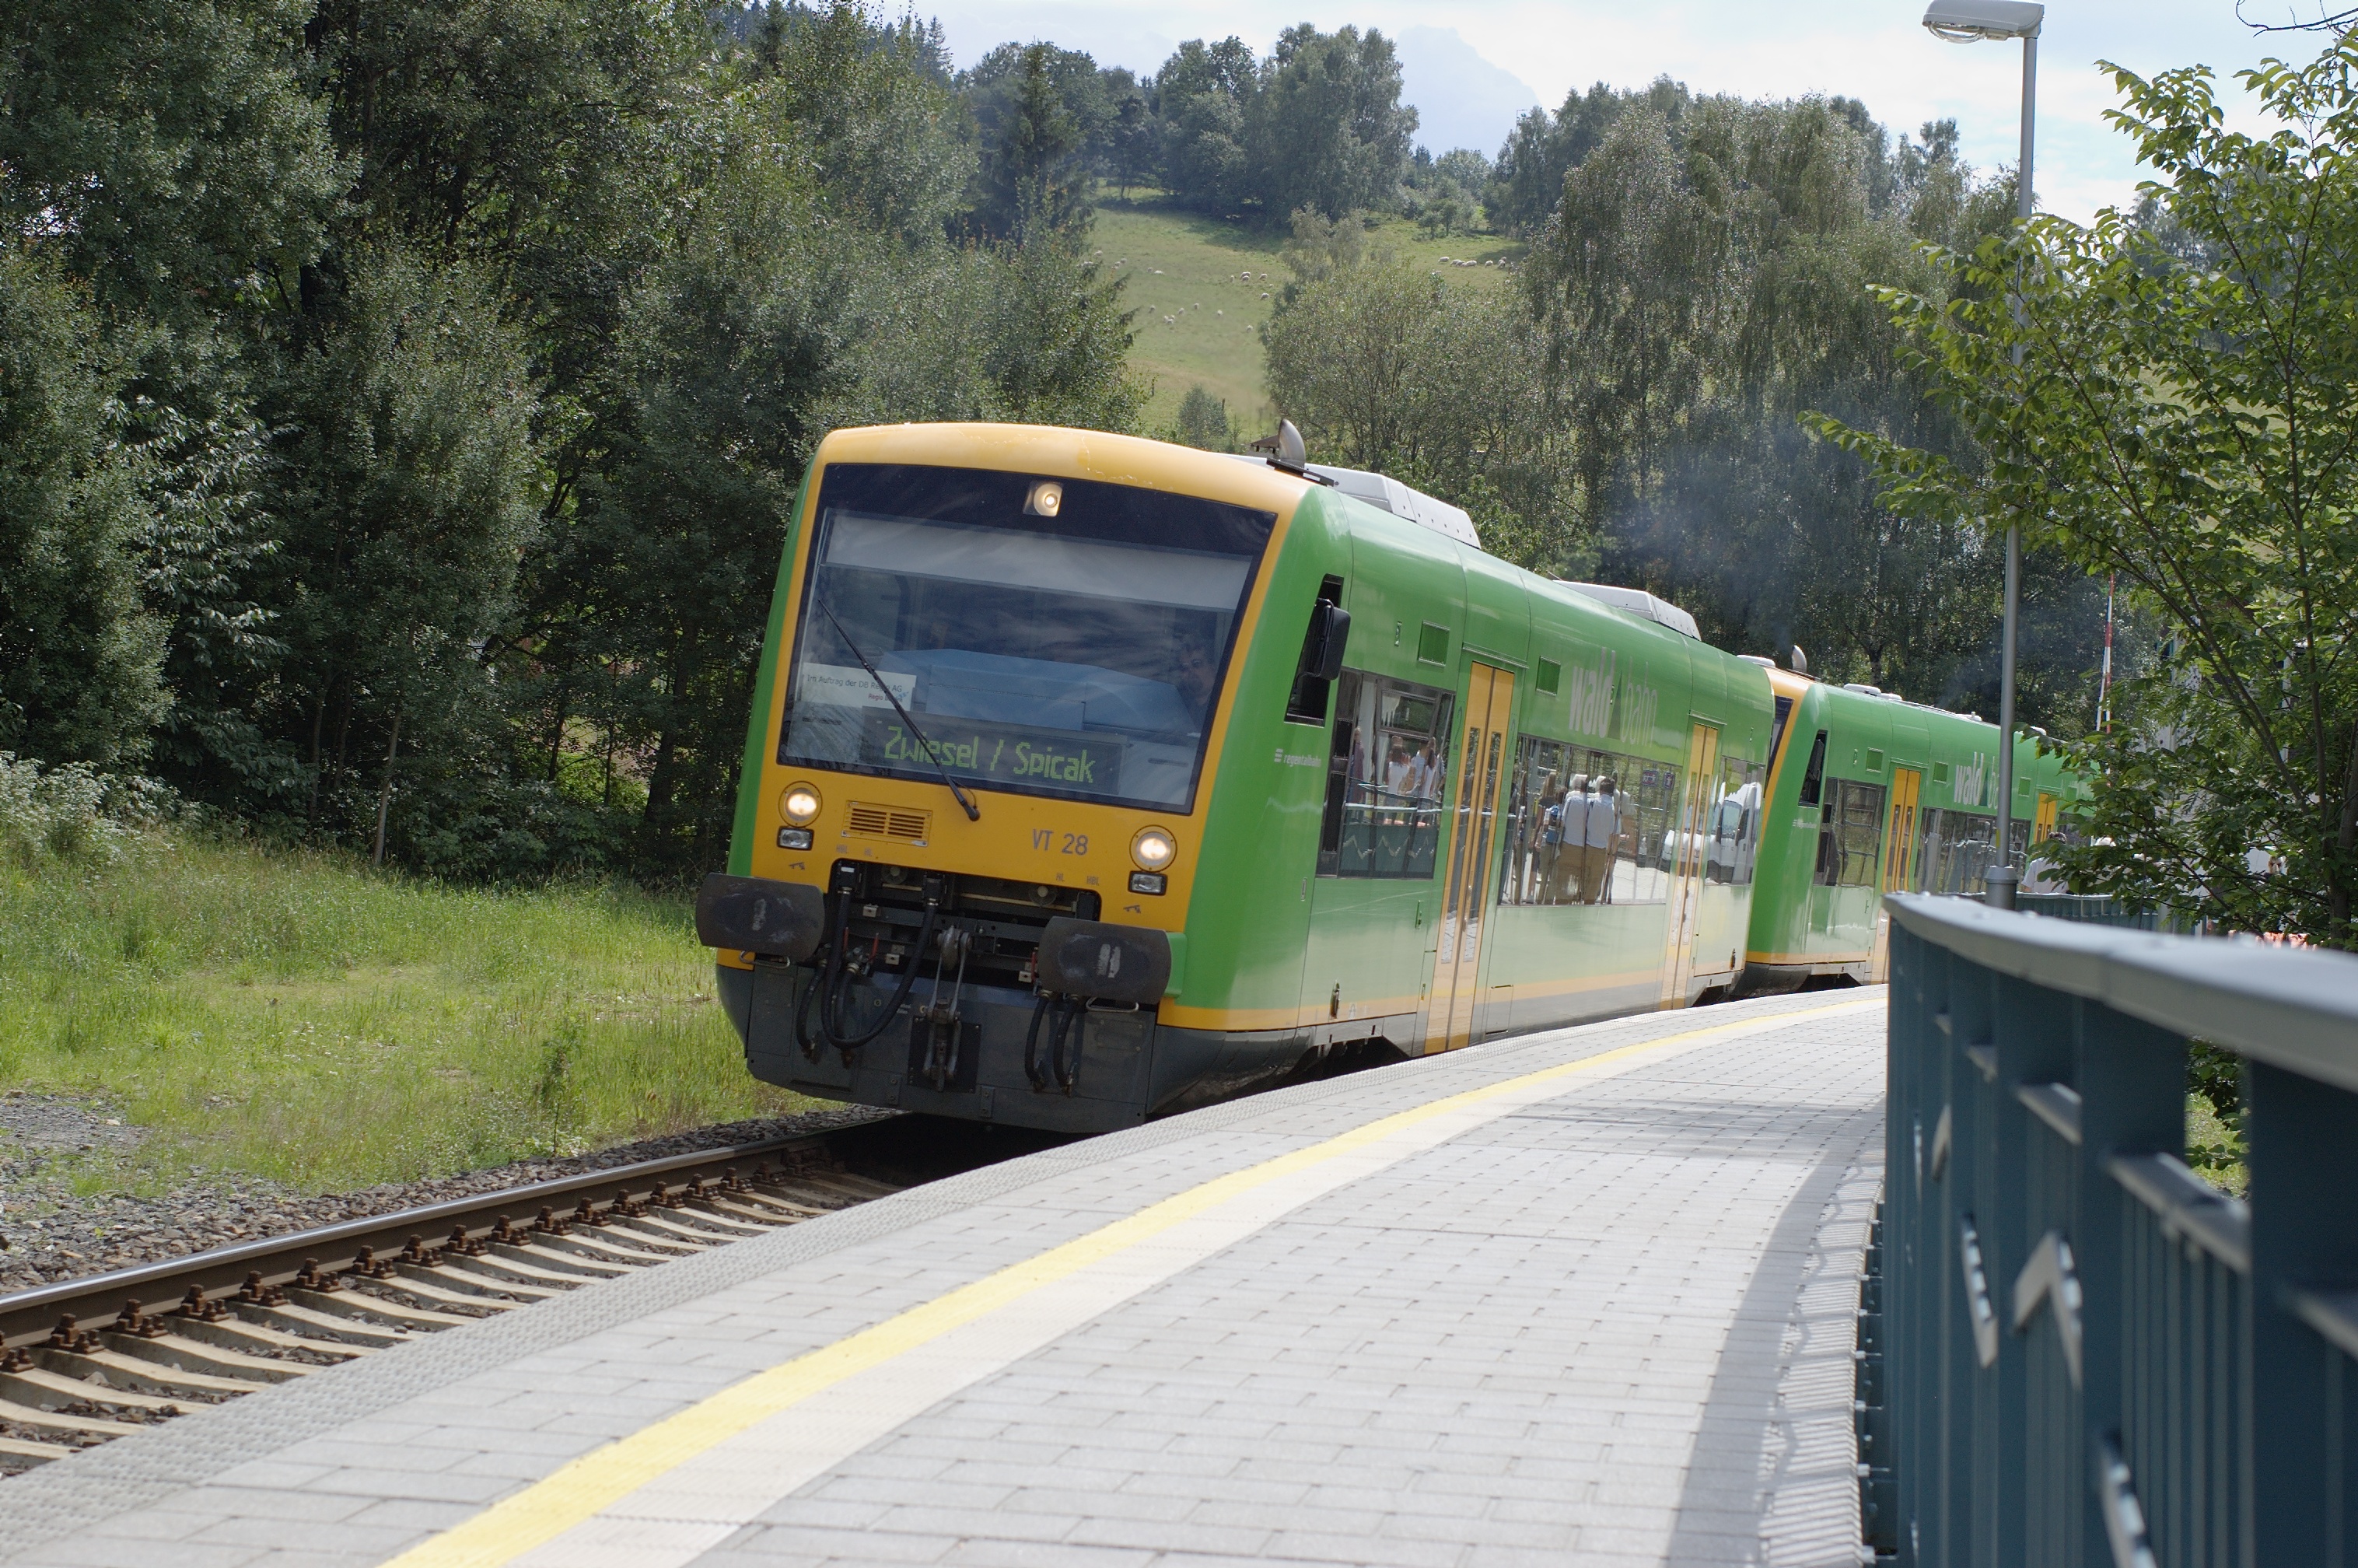
track, train, transport, vehicle, lane, public transport, locomotive, 50mm, rawtherapee, czechrepublic, germany, deutschland, pentax, bayern, bavaria, lenstagged, steffenzahn, k100d, justpentax, fa50, fa50mm, smcpentaxfa11450mm, pentaxfa50mm, smcpfa50mmf14, bayerischerwald, tschechien, bayerischeisenstein, zeleznaruda, rachhelsee, passenger, rail transport, land vehicle, rolling stock, metropolitan area